Ruslan and Lyudmila (opera)

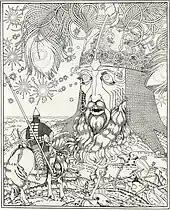
"Ruslan Meeting the Talking Head", by Ivan Bilibin

Ruslan, having come upon a foggy desert strewn with weapons and bones from a past battle, wonders at the cause of this scene and whether he, too, may end up the same way. He chooses a new shield and spear from the ground to replace his broken weaponry, but cannot find a sword heavy enough to complete his new set of armor. When the fog lifts, a giant Head is revealed and blows through its lips to bring up a storm so as to drive Ruslan away. When Ruslan strikes the head with his spear, the Head falls back and reveals a sword underneath. He takes it and asks the Head whence it came. As it is dying, the Head explains that it once was a giant, and his dwarf brother is the evil sorcerer Chernomor. The sword was destined to kill both of them; so, in order to forestall fate, Chernomor tricked the giant, beheaded him, and flew his live head away to the distant desert to keep the sword protected underneath it. With the sword now in Ruslan's hands, the Head calls for vengeance on Chernomor.